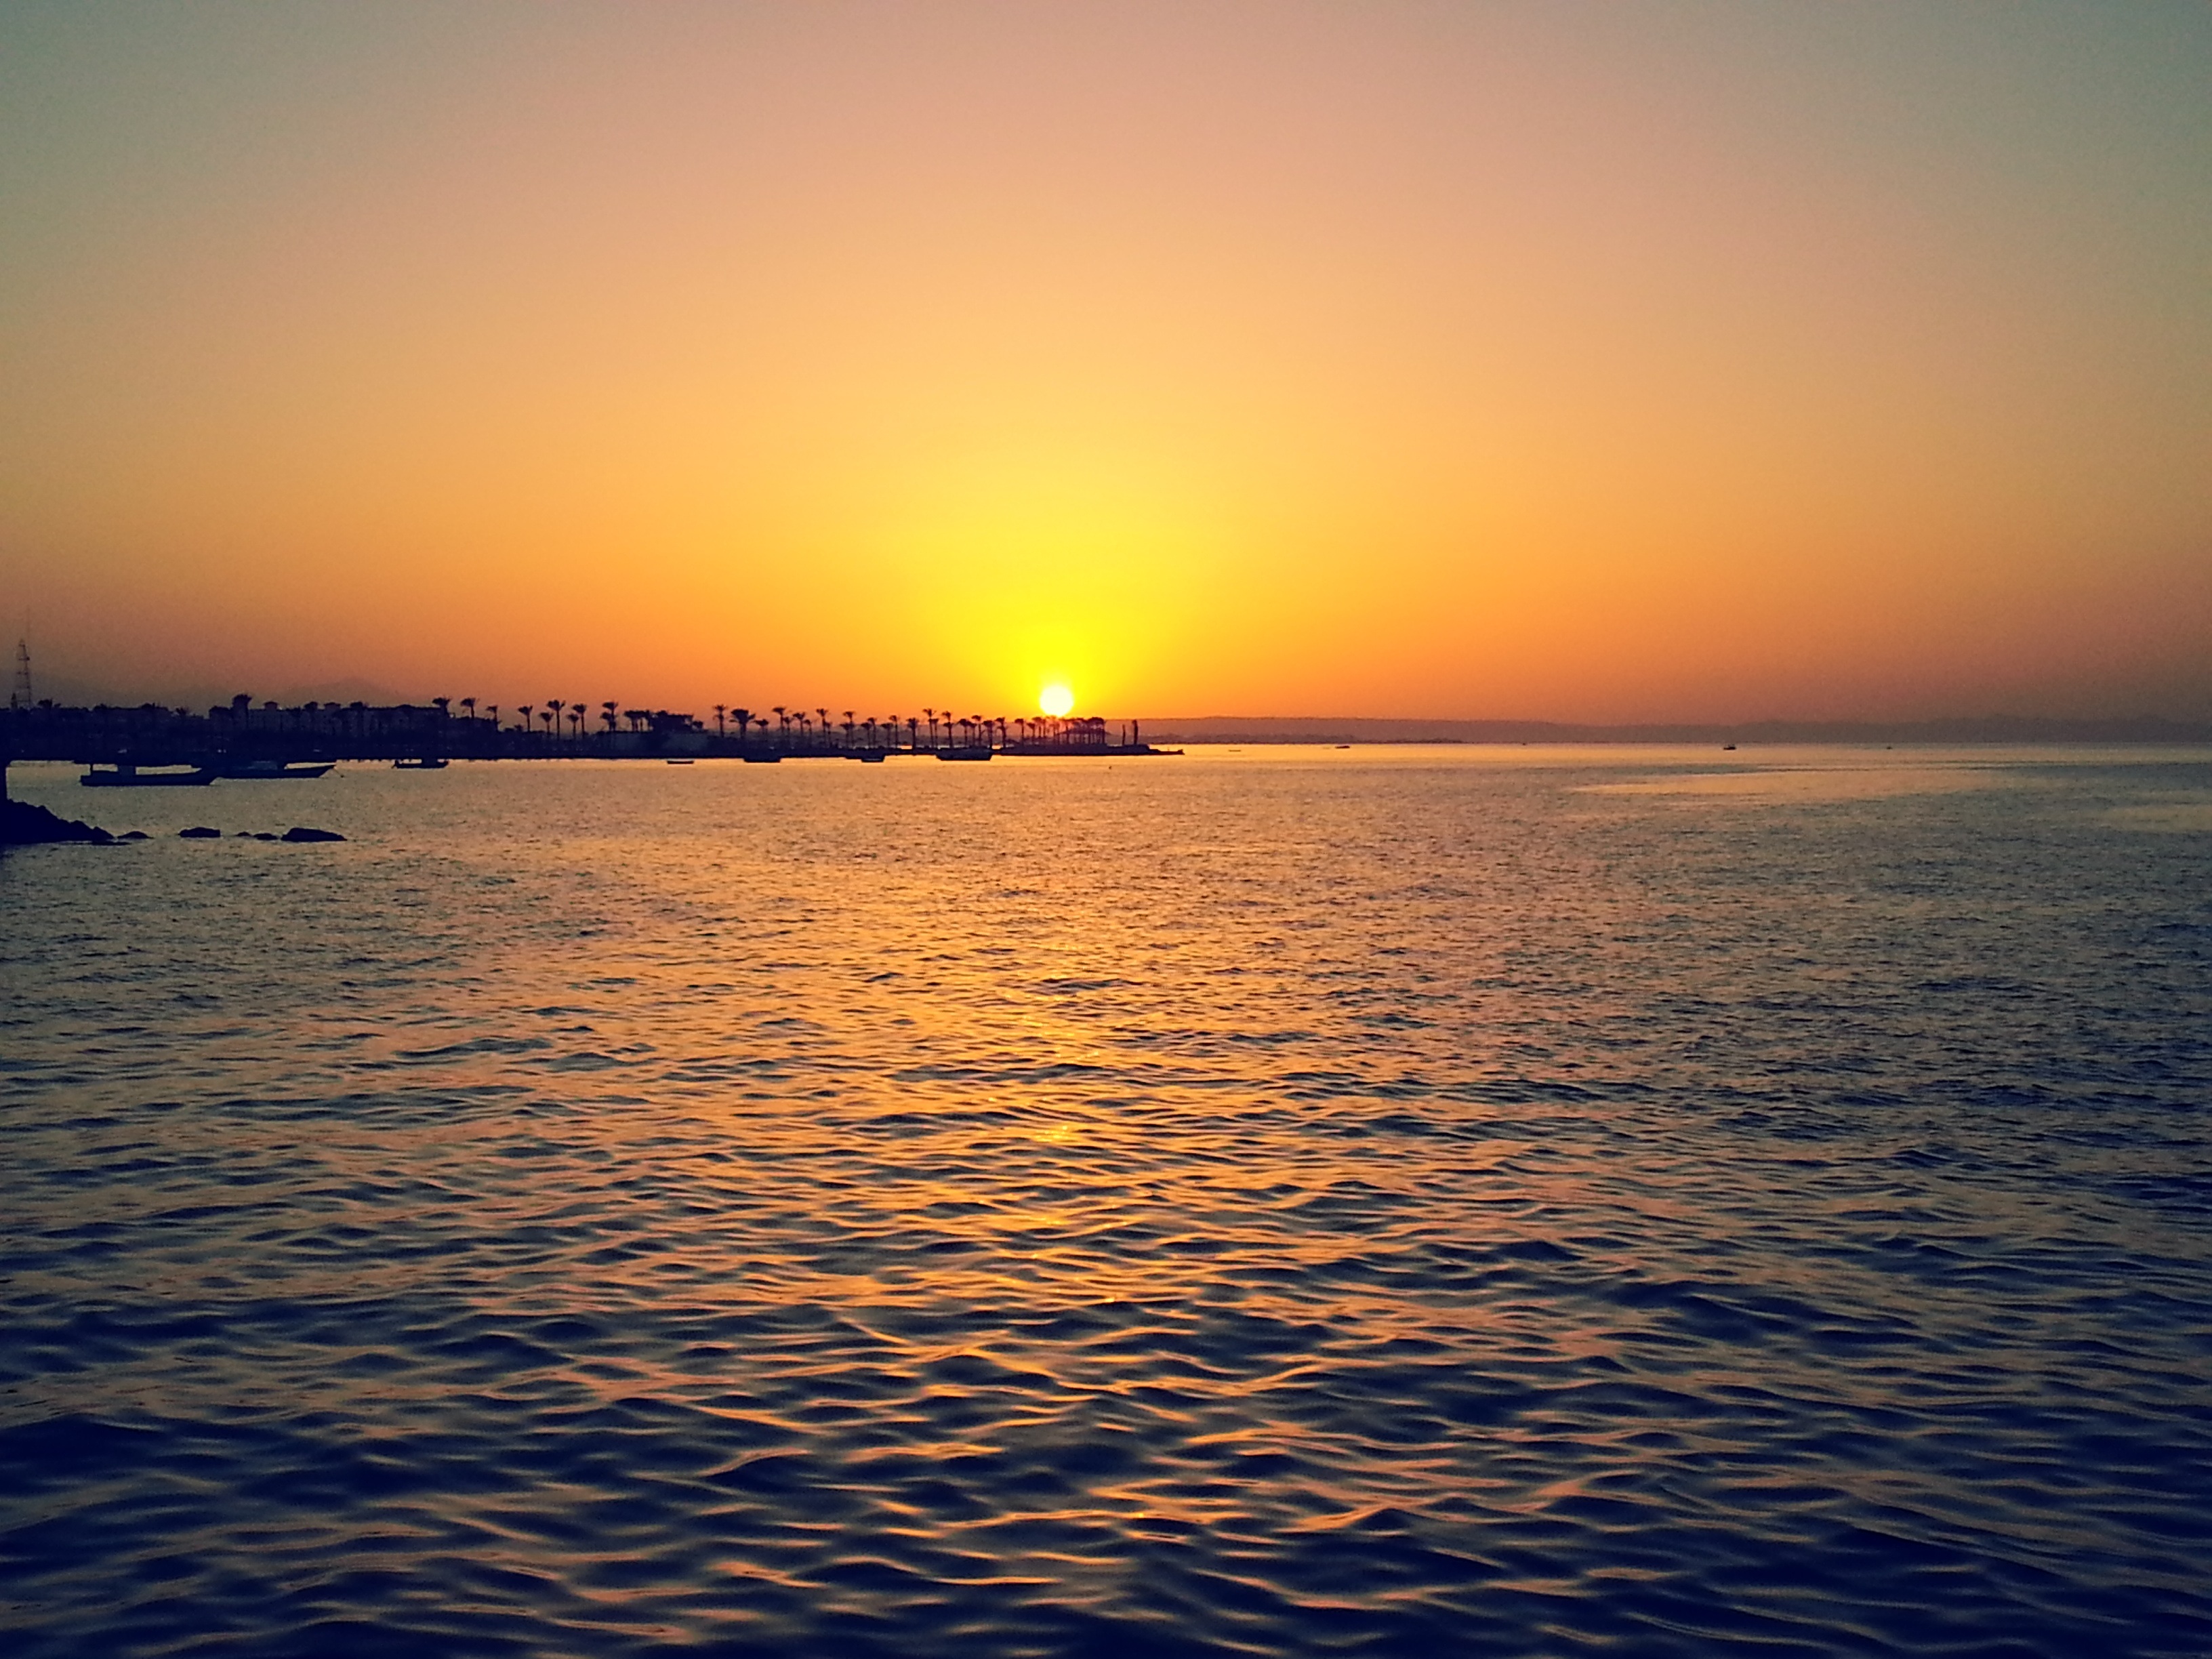
beach, sea, coast, ocean, horizon, sky, sun, sunrise, sunset, sunlight, morning, shore, wave, dawn, dusk, evening, reflection, bay, evening sun, afterglow, ray of sunshine